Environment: lab
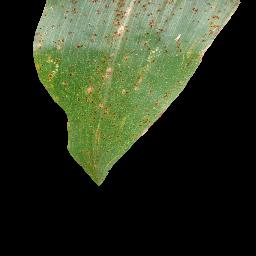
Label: common_rust